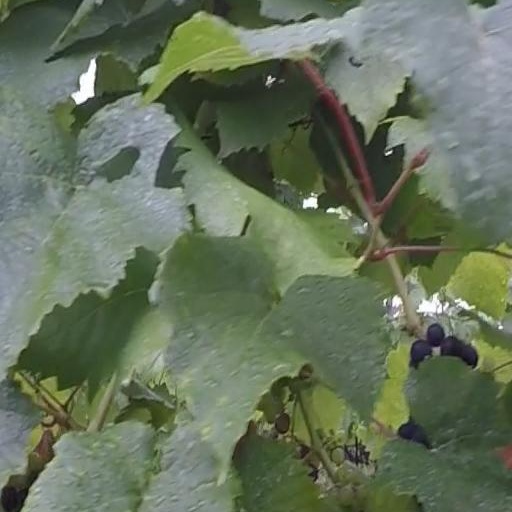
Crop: grape